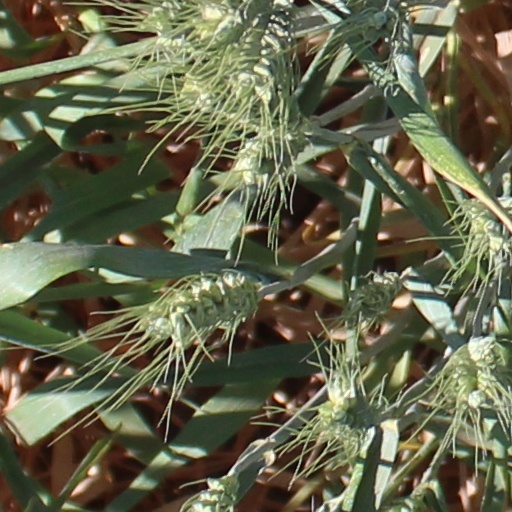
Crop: wheat